The Boat Race 1950

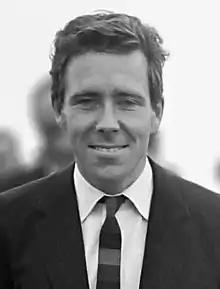
Antony Armstrong-Jones coxed the Cambridge boat.

The Cambridge crew weighed an average of 12 st 8.25 lb (79.8 kg), per rower more than their opponents. Oxford saw three rowers return to the boat with experience of the event, including number five G. C. Fisk who was rowing in his third consecutive Boat Race. Cambridge's crew contained five rowers who had taken part in the Boat Race previously, including Paul Bircher who was also making his third appearance in the race. Four of the participants in the race were registered as non-British, two in each crew. Oxford's Fisk and Calvert came from Australia, as did Cambridge's Brian Lloyd, while Light Blue W. T. Arthur was South African.